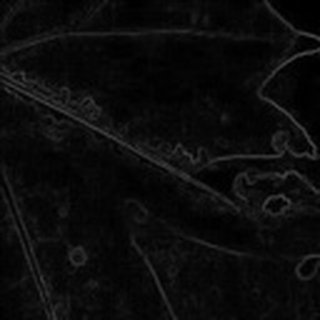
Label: cotton_bacterial_blight